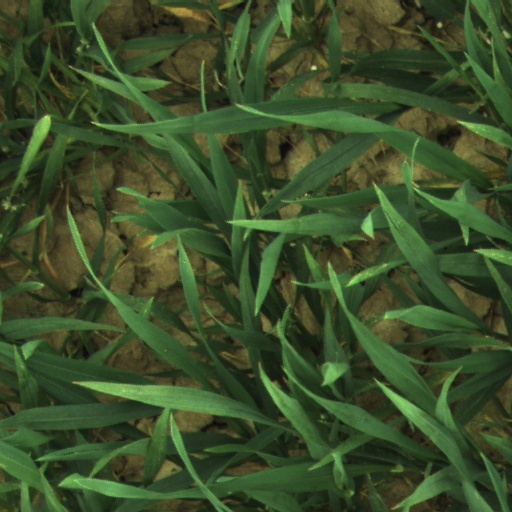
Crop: wheat